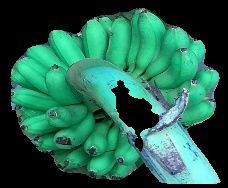
Variety: rasbale
Grade: grade1